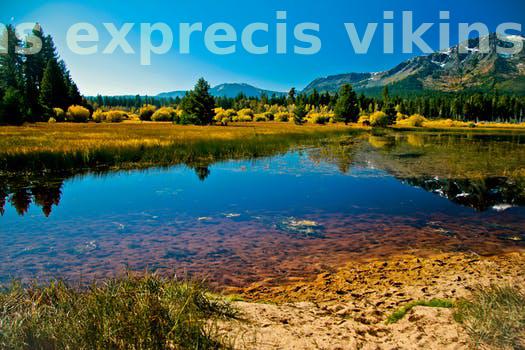
Label: Watermark